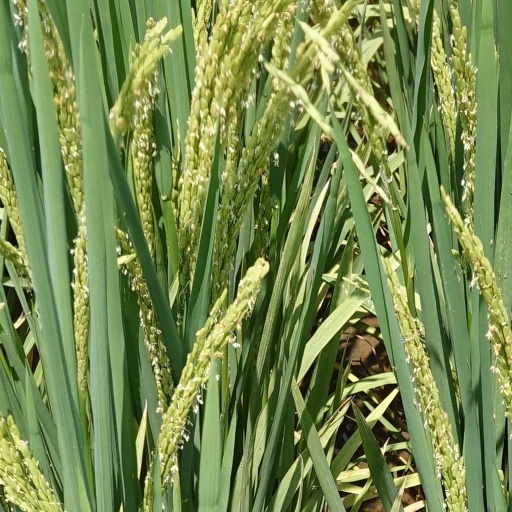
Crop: rice